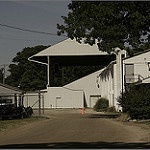
Scene: Outdoor